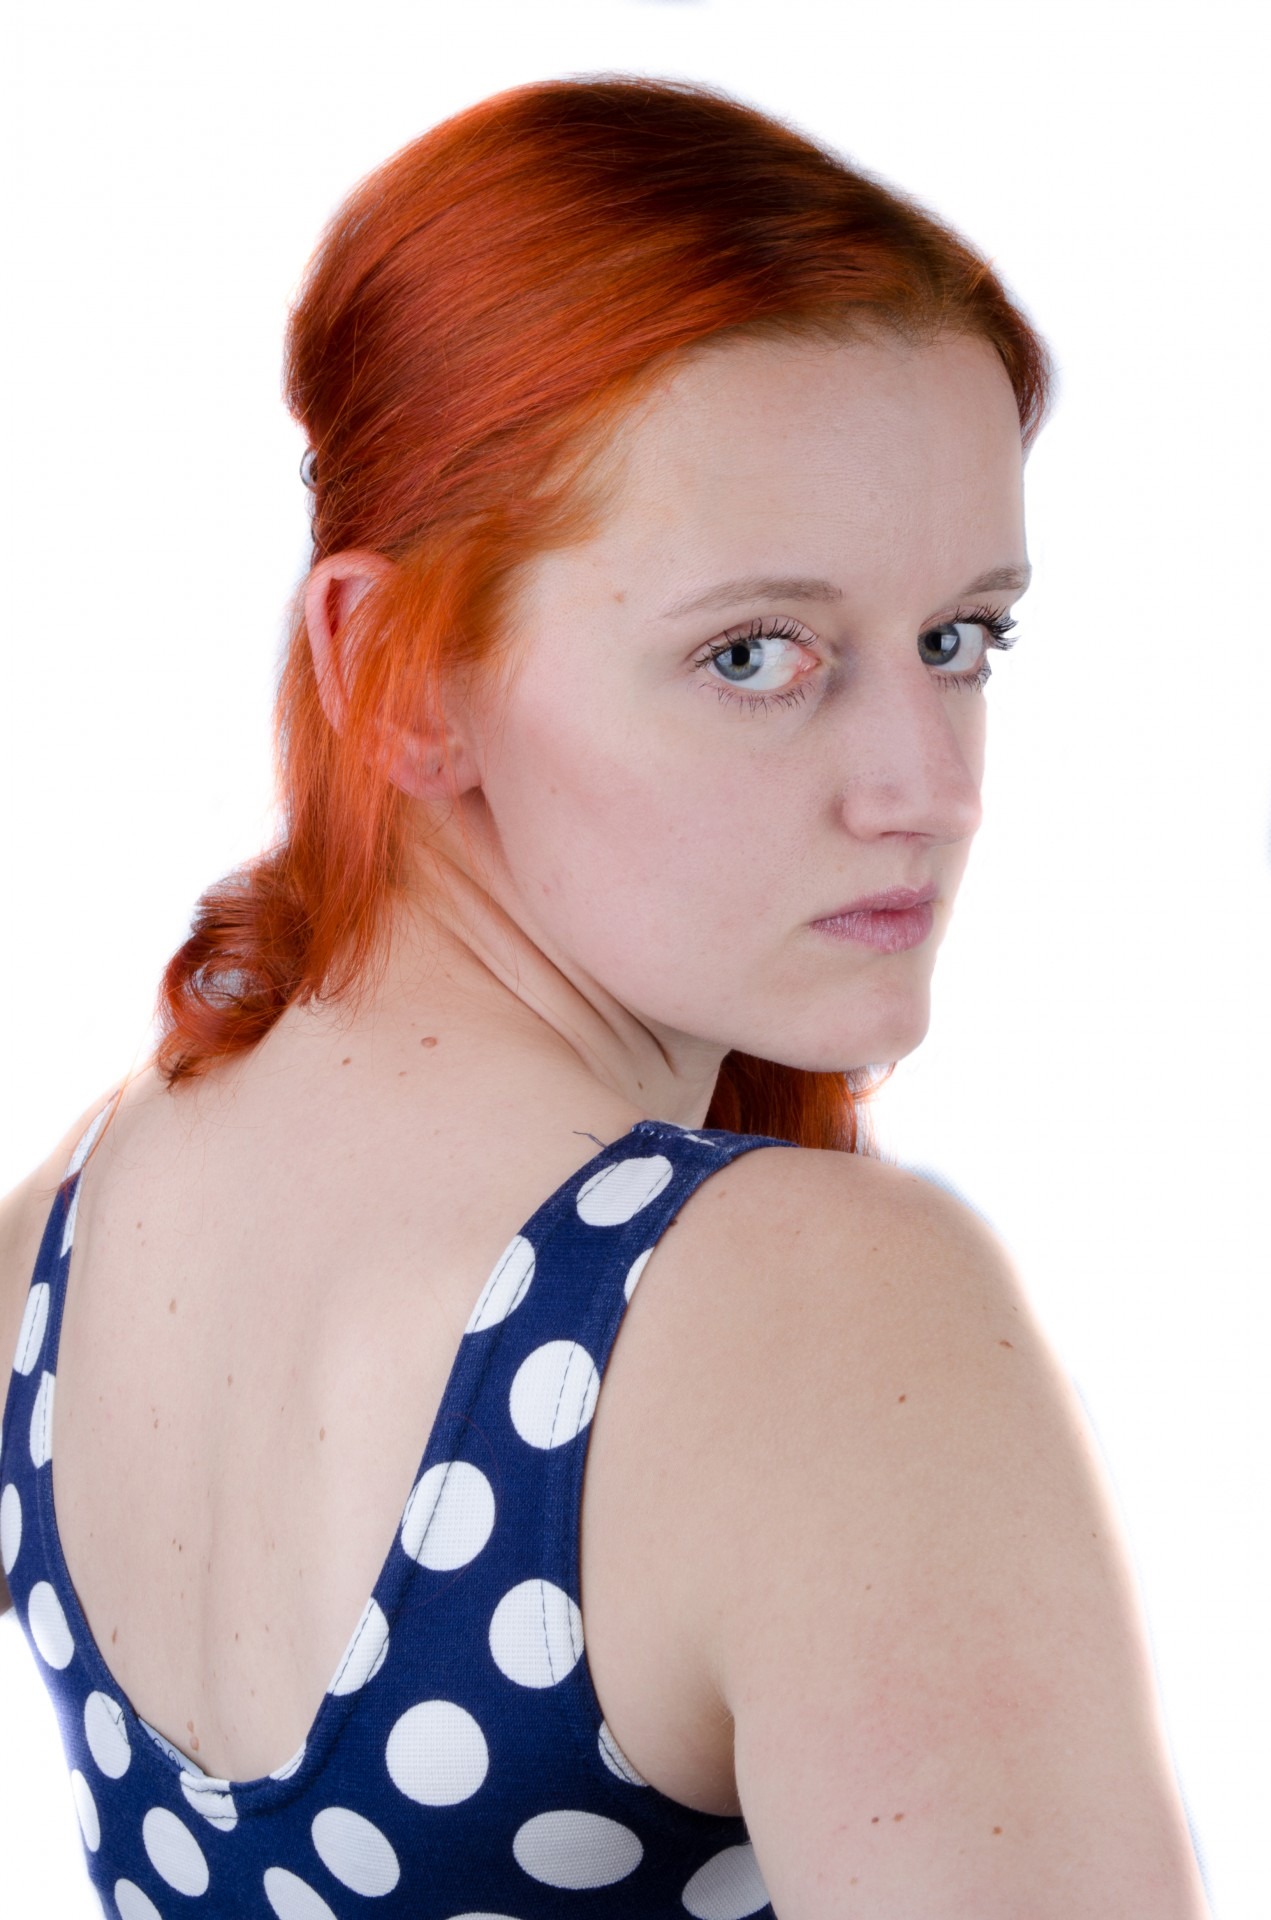
person, people, girl, woman, hair, isolated, pattern, portrait, model, red, fashion, blue, hairstyle, makeup, long hair, red hair, straight, coloring, face, neck, eye, skin, beauty, style, pure, femininity, curly, sensuality, photo shoot, styling, brown hair